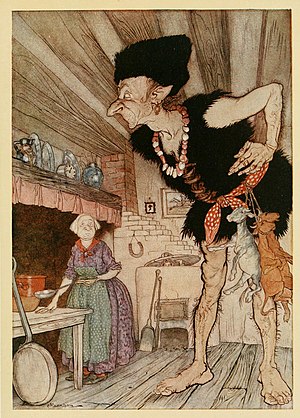
Arthur Rackham / Billedgalleri
Arthur Rackham var en engelsk bogillustrator.